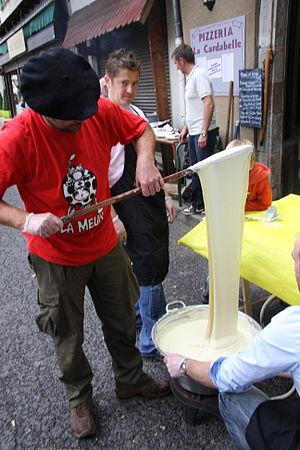
Animation à la foire de la Saint-Michel de Meyrueis